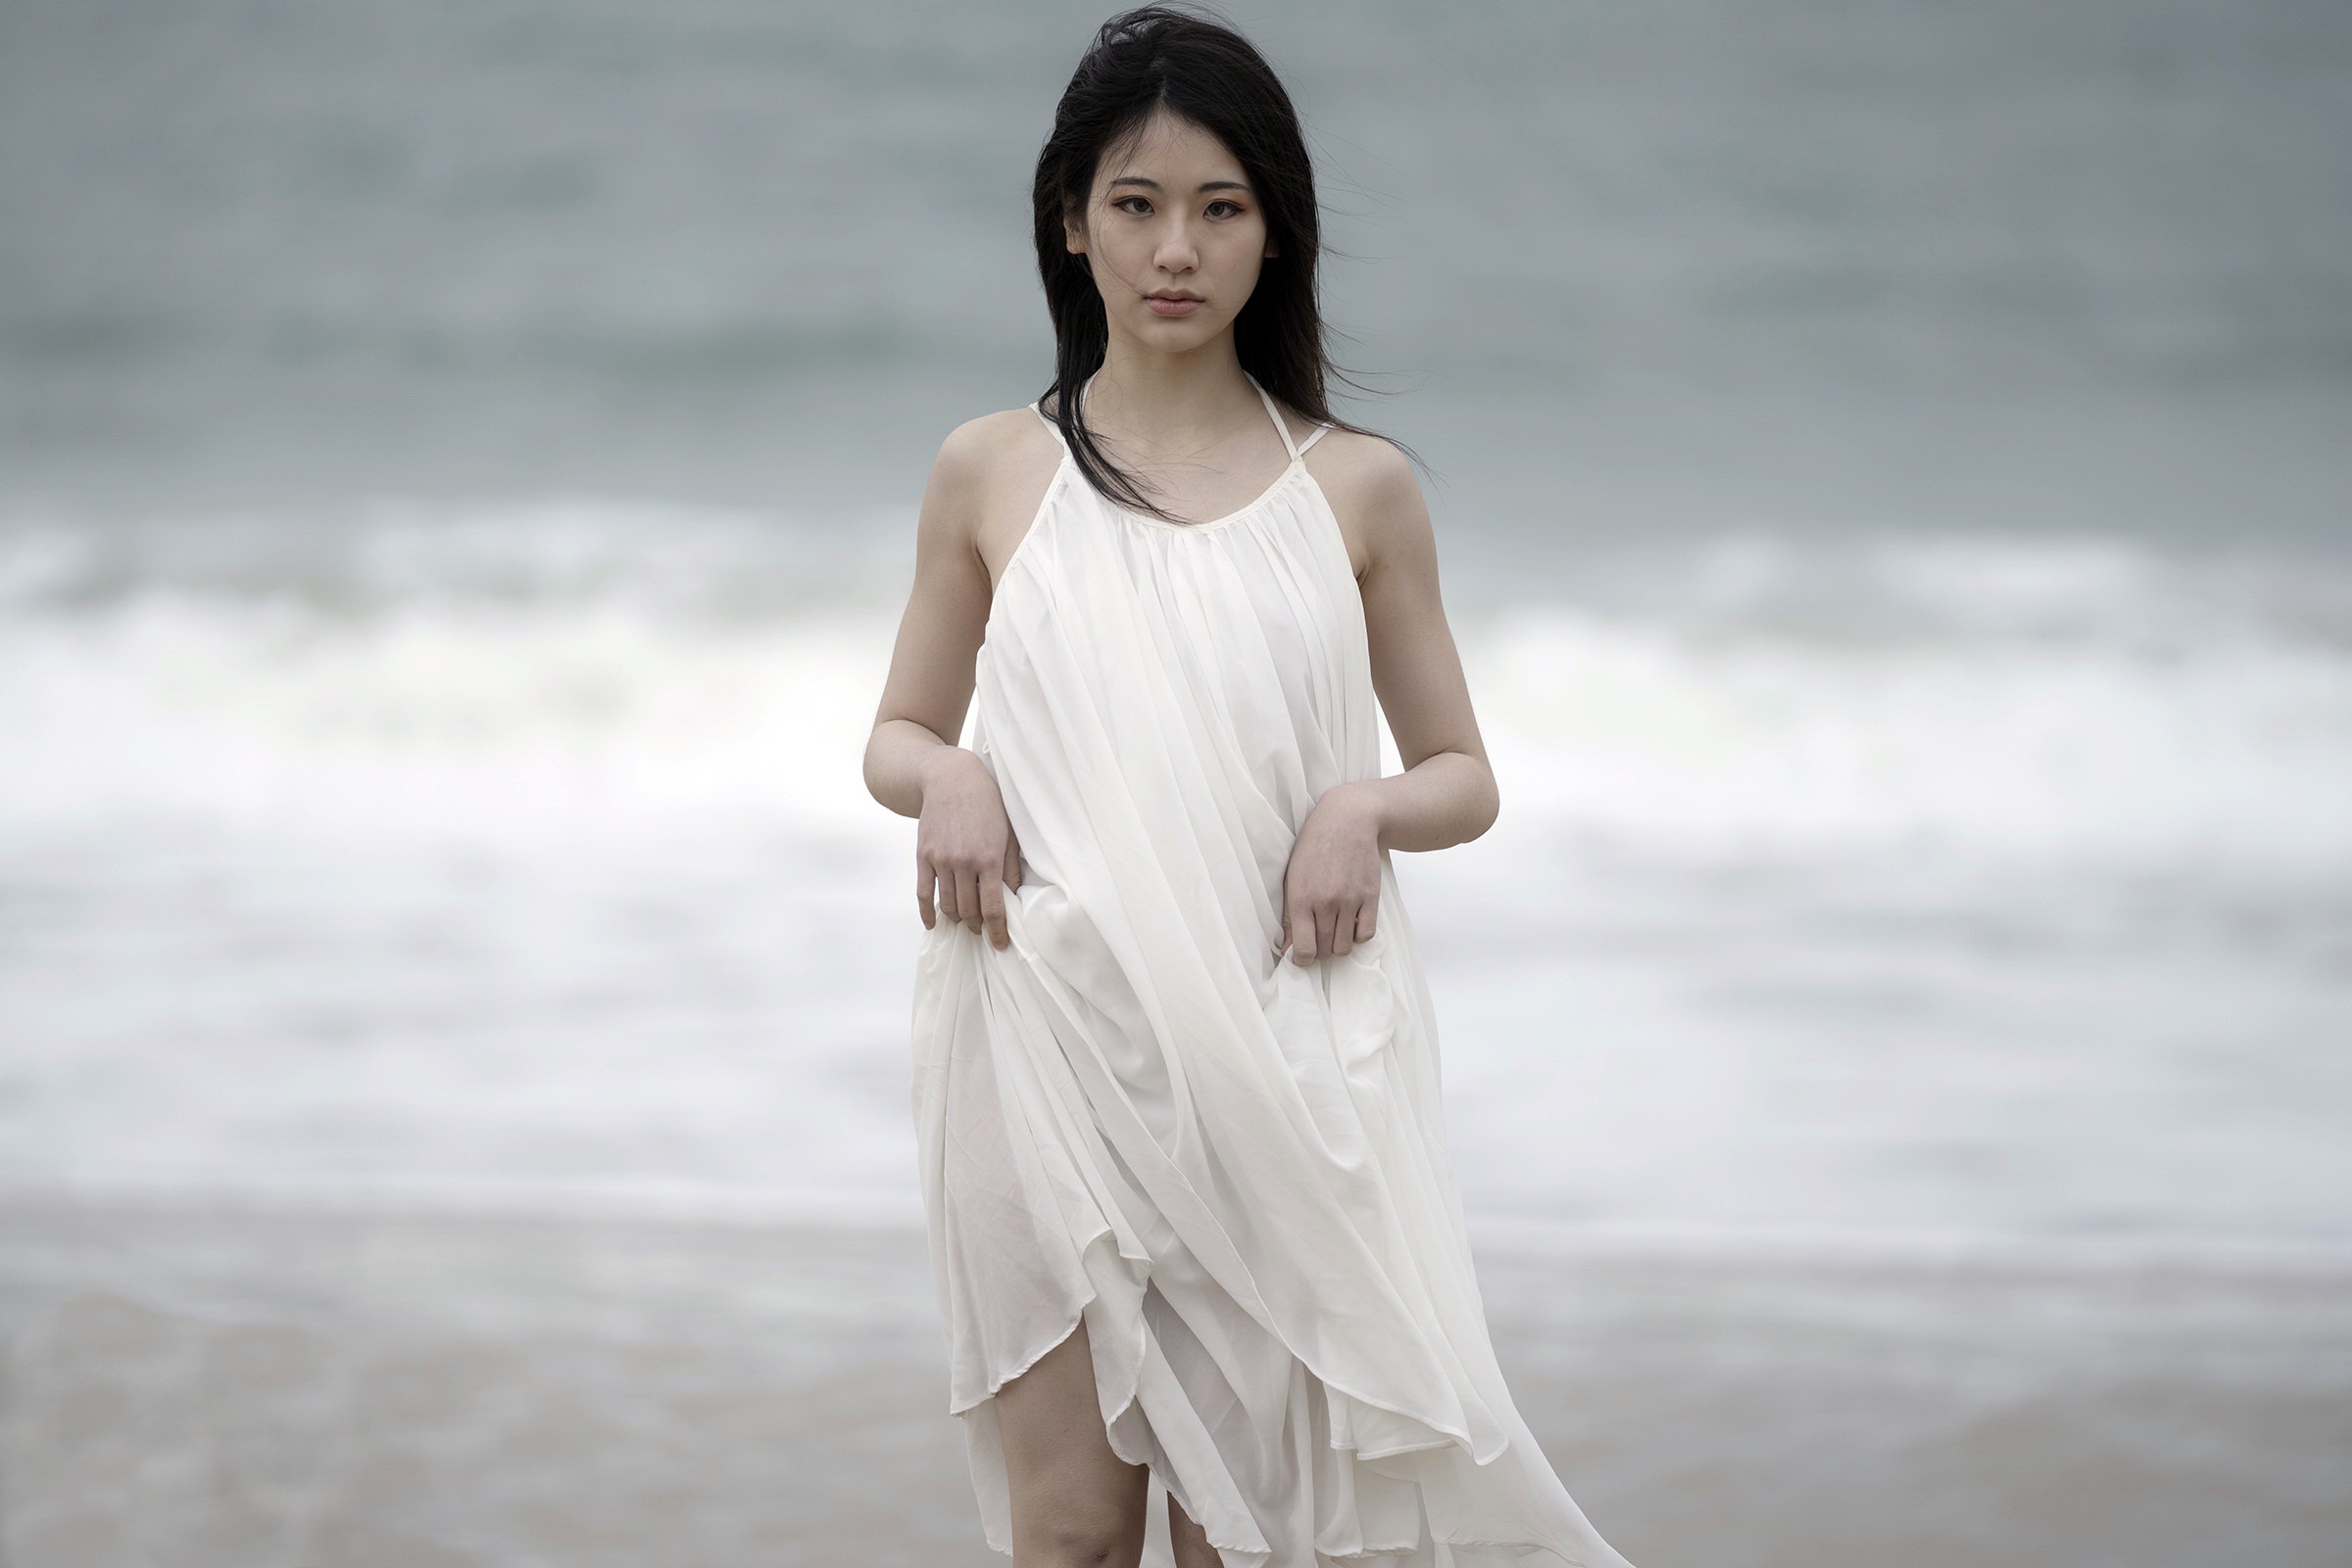
women, lady, model, person, photography, wallpaper, hair, outerwear, water, arm, shoulder, neck, human body, flash photography, day dress, sleeve, street fashion, waist, One piece garment, dress, gesture, happy, grey, People in nature, fashion model, fashion design, long hair, human leg, thigh, wind wave, ocean, sitting, coast, formal wear, t shirt, sea, portrait photography, wave, beach, monochrome photography, photo shoot, fun, child, vacation